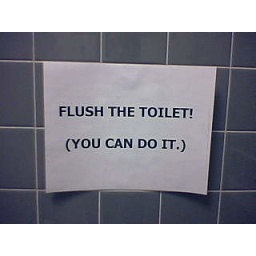
A sign that's on the back wall of each stall of a women's bathroom I was in last weekend.